Cajsa Warg

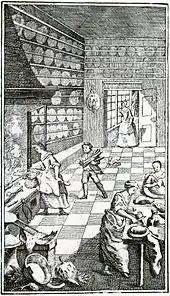
Frontispiece, first edition of "Hjelpreda I Hushållningen För Unga Fruentimber" (1755)

Anna Christina Warg (23March 17035February 1769), better known as Cajsa (or Kajsa) Warg, was a Swedish cookbook author and one of the best-known cooks in the Swedish culinary history. Born in Örebro in Sweden, she worked as a cook and housekeeper for notable individuals in Stockholm. She is particularly renowned for her famous cookbook titled "Hjelpreda i Hushållningen för Unga Fruentimber" ("Helpful Guide in Housekeeping for Young Women"), published in 1755. An essential reference for homemakers in 18th-century Sweden, this book had several editions and was also translated in German, Danish and Estonian.